Dumbarton Express

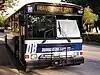
Dumbarton Express bus in 2004

AC Transit began operating peak-hour service between Union City station and Palo Alto station on September 10, 1984. The yearlong trial service was funded by the Metropolitan Transportation Commission. The DB1 route serving the Stanford Research Park was added within a year. By 1987, route DB was also extended to the industrial park via a different route. A private company took over operations in January 1989, with AC Transit continuing to administer the service.